Doug Langway

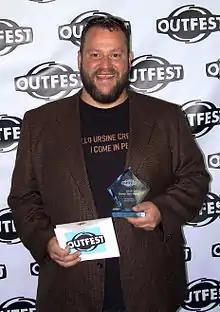
Langway in 2010

Douglas Langway (October 5, 1970 – October 9, 2022) was an American screenwriter and film director, best known for his film trilogy "BearCity", "", and "Bear City 3". His first feature film, "Raising Heroes", was released in 1996.